Juan Santamaría International Airport

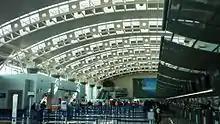
Interior of the check-in hall

Internationally, the largest operator in the airport is Avianca and all their branches, followed by Copa Airlines, which uses the Main Terminal (M). Domestically, the largest airline is Sansa Airlines, and their flights depart from the Domestic Terminal (D). The largest U.S. airlines at the airport by number of destinations served all year long are jetBlue and United Airlines, and the largest European airline at the airport is Iberia, which is the only European airline that flies daily all year long between Europe and San José, and which operates from their base at Madrid airport using Airbus A330-200 and an Airbus A350-900XWB (especially in European winter season).